Alberg 22

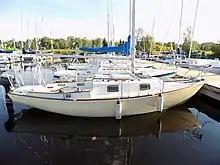
Alberg 22

The Alberg 22 is a small recreational keelboat, built predominantly of fiberglass, with teak wooden handrails and toe rails, plus other trim. It has a masthead sloop rig, a raked stem, a raised transom, a keel-mounted rudder controlled by a tiller and a fixed long keel. It displaces and carries of ballast. Due to its weight and full keel it has been noted as handling like a larger boat.